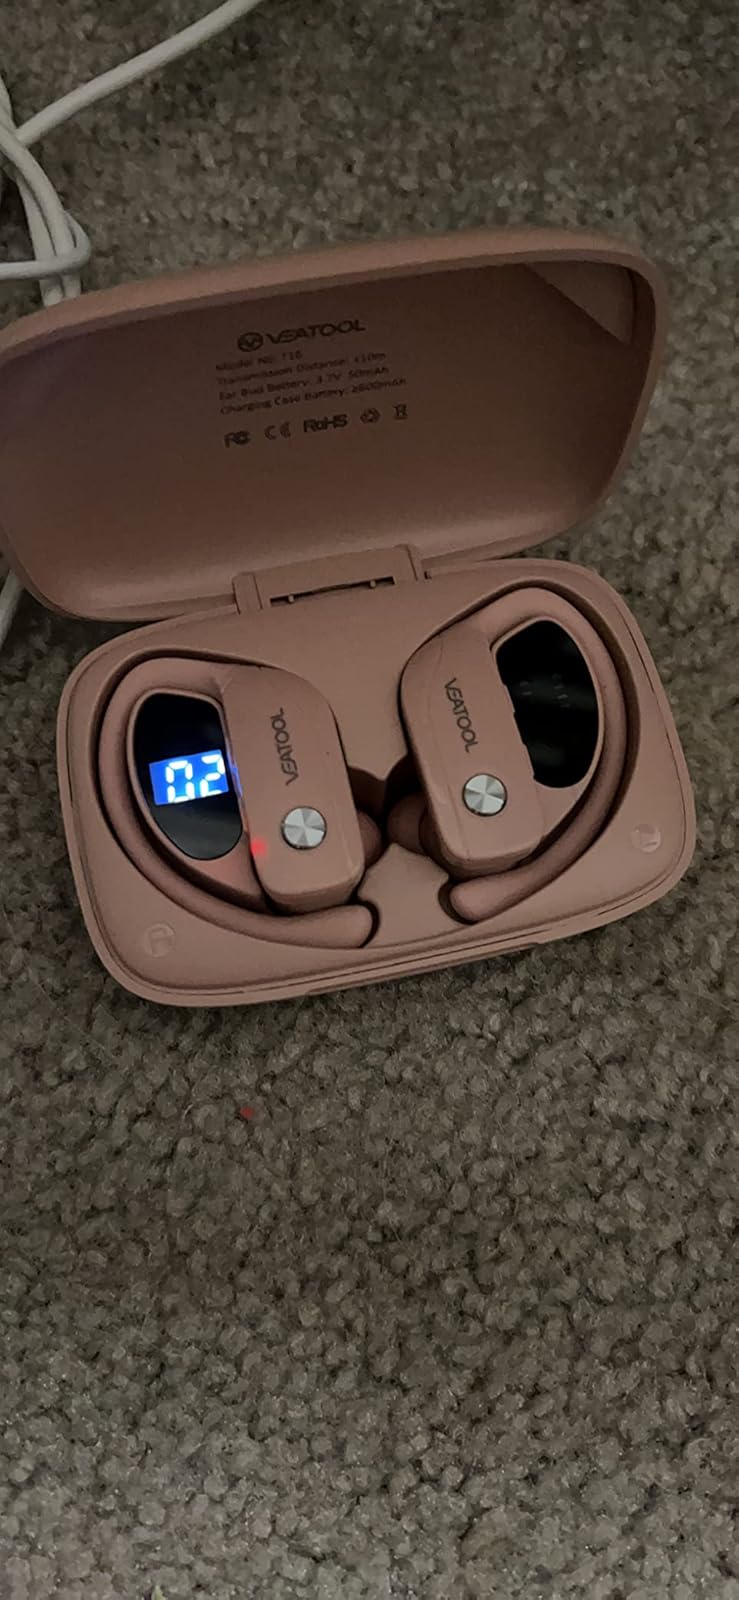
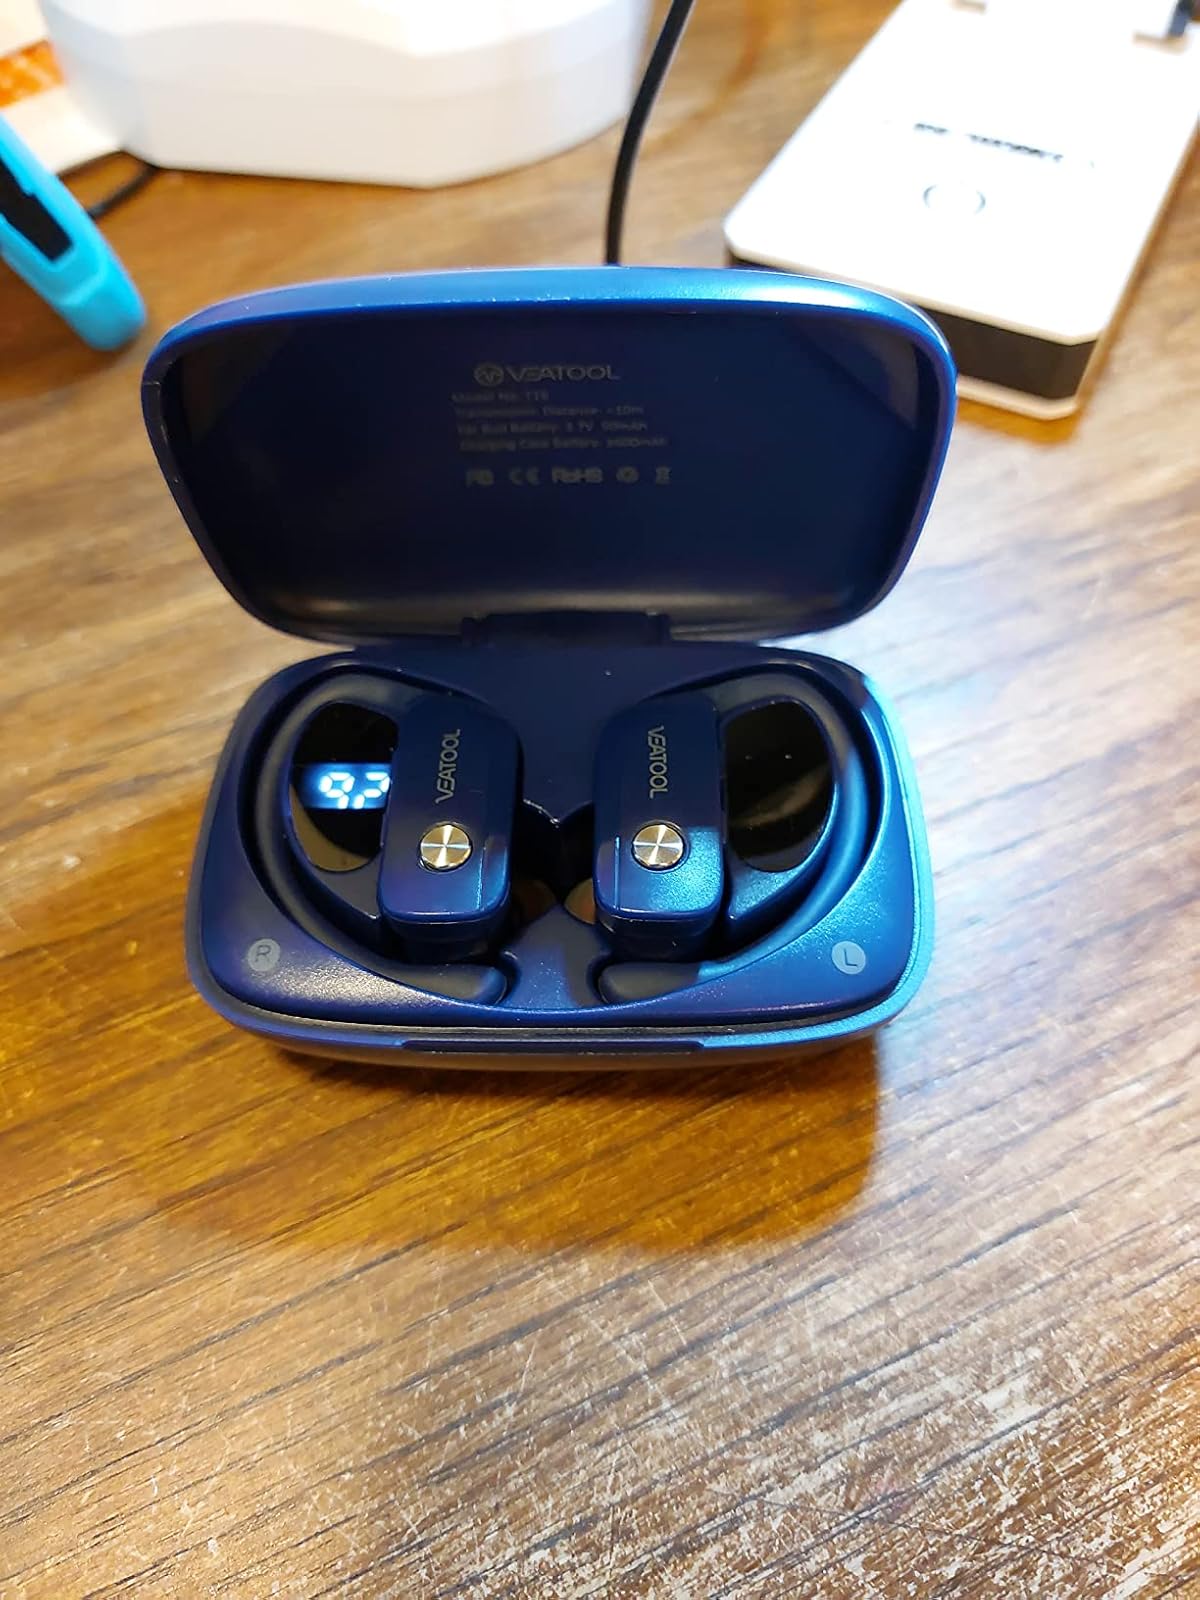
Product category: earbuds
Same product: no